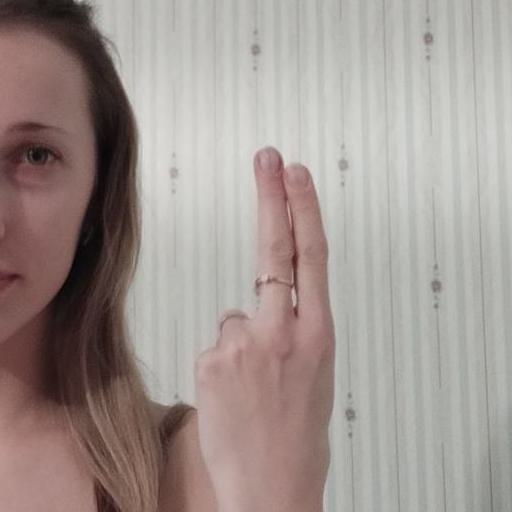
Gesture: two_up_inverted